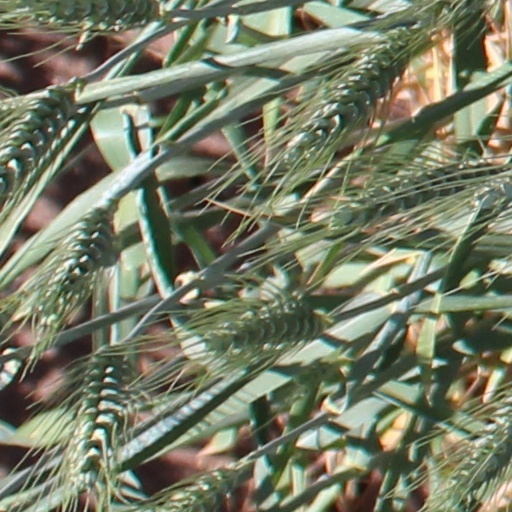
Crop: wheat